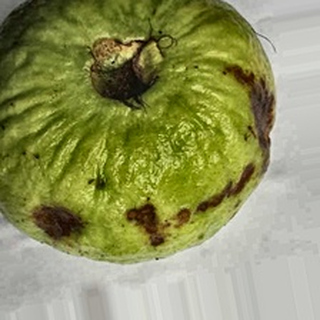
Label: guava_anthracnose